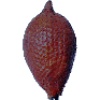
Label: salak